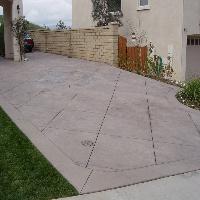
Weather: cloudy or overcast